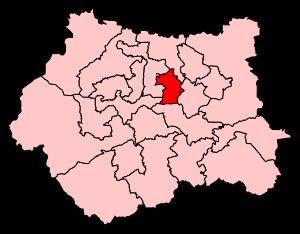
La circonscription de Leeds West est une circonscription électorale anglaise située dans le West Yorkshire, et représentée à la Chambre des Communes du Parlement britannique depuis 2010 par Rachel Reeves du Parti travailliste.